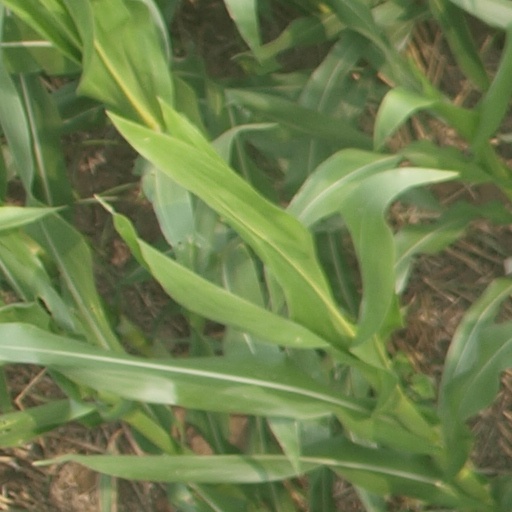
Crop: maize; corn